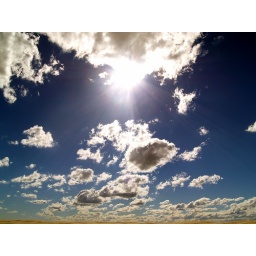
skies above stockton sand dunes at birubi beach in anna bay, april 2006